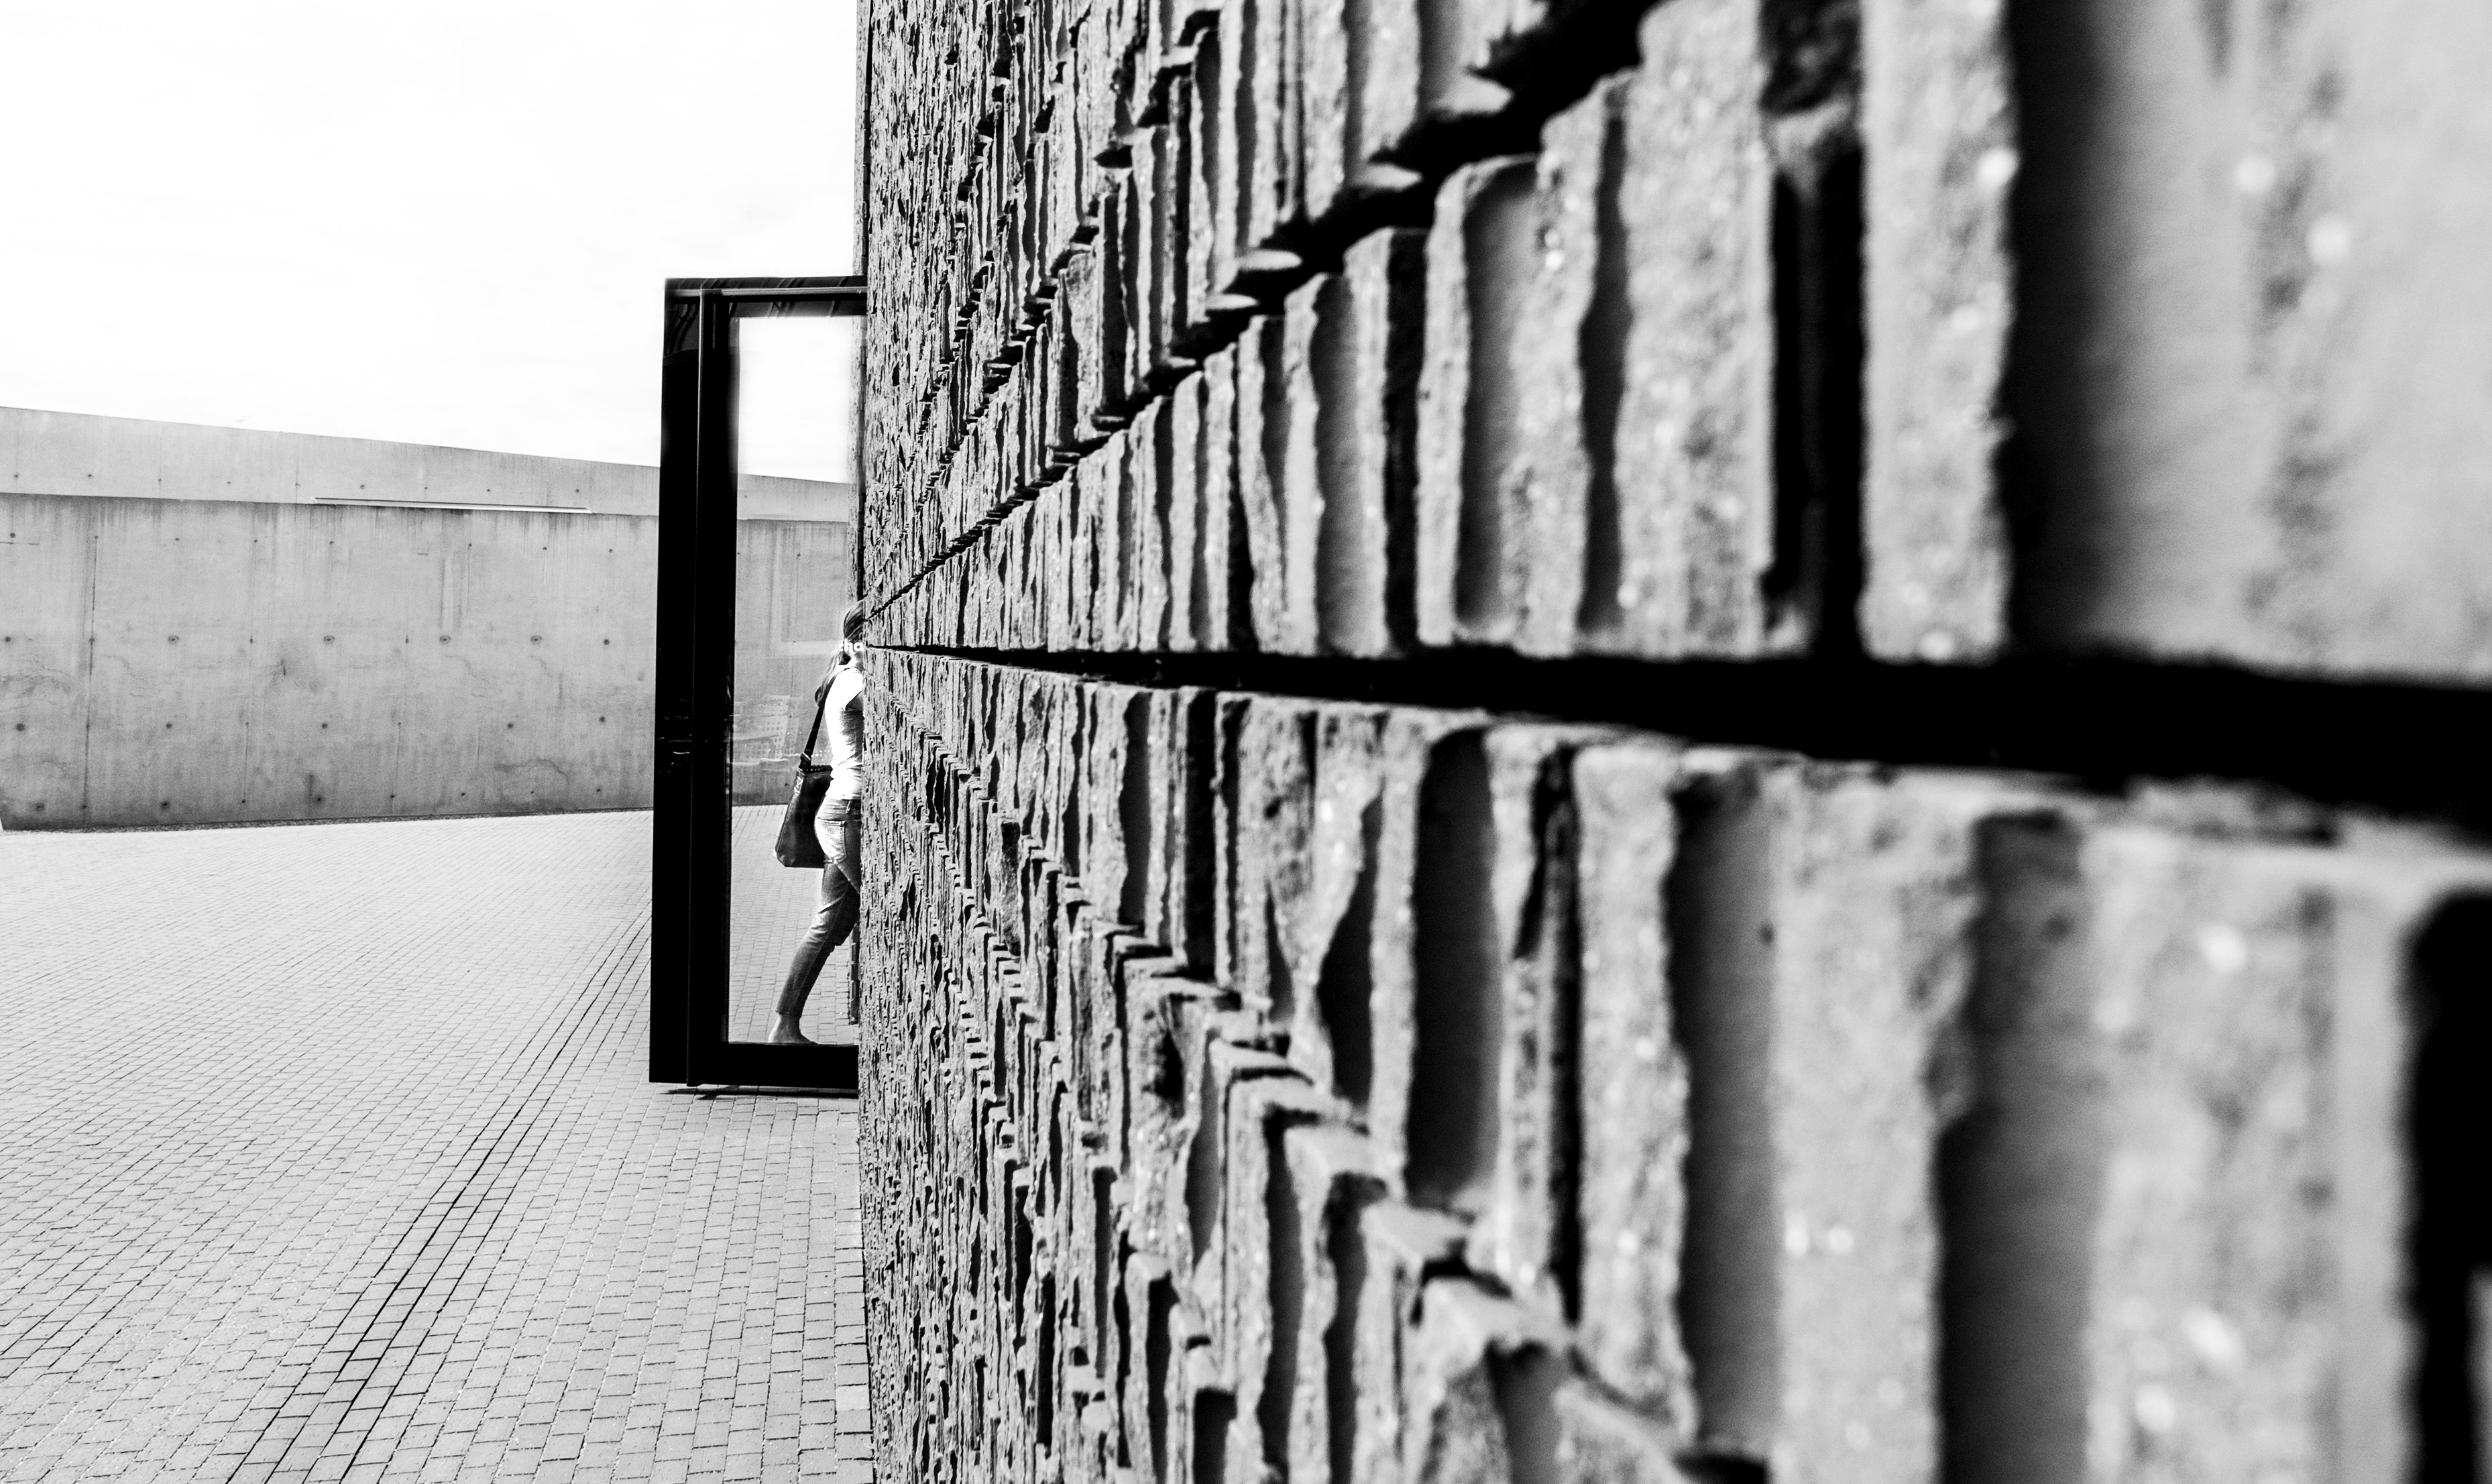
black and white, architecture, wood, white, street, photography, wall, pattern, line, geometry, square, black, monochrome, streetphotography, candid, lines, sw, iron, strassenfotografie, peo, monochrome photography